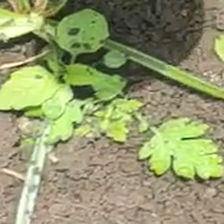
Weed species: Gajar_gavat_(Parthenium hysterophorus)